Basarab Nicolescu

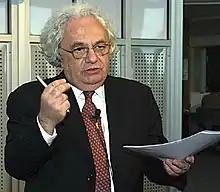
Basarab Nicolescu in 2009

Basarab Nicolescu (born March 25, 1942, Ploieşti, Romania) is an honorary theoretical physicist at the Centre National de la Recherche Scientifique (CNRS), Laboratoire de Physique Nucléaire et de Hautes Énergies, Université Pierre et Marie Curie, Paris. He is also a professor at the Babeş-Bolyai University, Cluj-Napoca, Romania and Docteur ès-Sciences Physiques (PhD), 1972, Université Pierre et Marie Curie, Paris. He was appointed Professor Extraordinary at Stellenbosch University, South Africa for the period 1 January 2011 to 31 December 2016 and was elected as Stellenbosch Institute for Advanced Study (STIAS) Fellow in 2011.